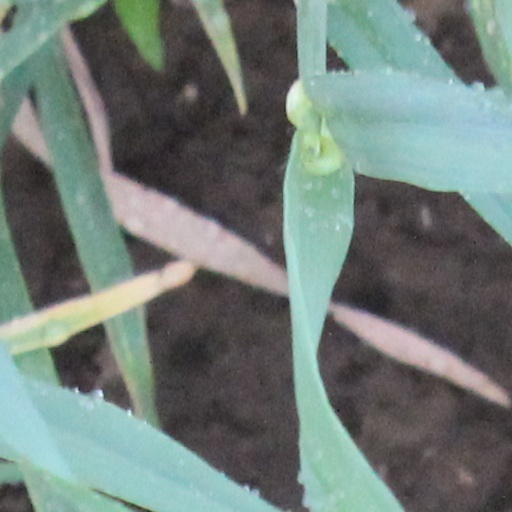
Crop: wheat